PC Siqueira

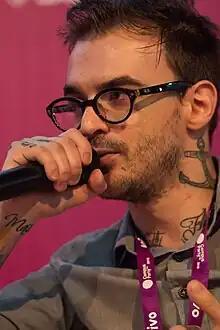
PC Siqueira in 2013

Paulo Cezar Goulart Siqueira (18 April 1986 – 27 December 2023), better known as PC Siqueira, was a Brazilian YouTuber, presenter, and comic book colourist. He had more than 2 million subscribers on his YouTube account. He made a lot of content for the internet, as well as programs on TV via MTV Brasil, PlayTV and TBS Brasil.